Sailors' Snug Harbor

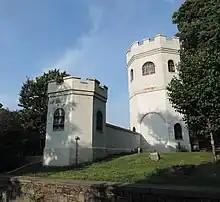
Castle guards Secret Garden entrance

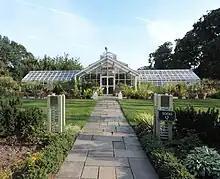
Greenhouse

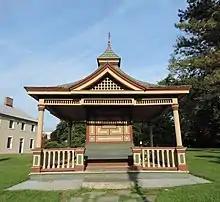
Gazebo

The Staten Island Botanical Garden maintains extensive gardens. The White Garden was inspired by Vita Sackville-West's famous garden at Sissinghurst. Connie Gretz's Secret Garden was dedicated in 2000 with funding from local resident Randy Gretz, in honor of his late wife; it contains a castle, a maze and walled secret garden. The New York Chinese Scholar's Garden, an authentic, walled, Chinese garden, was built in 1998 in the style of the famous gardens of Suzhou.